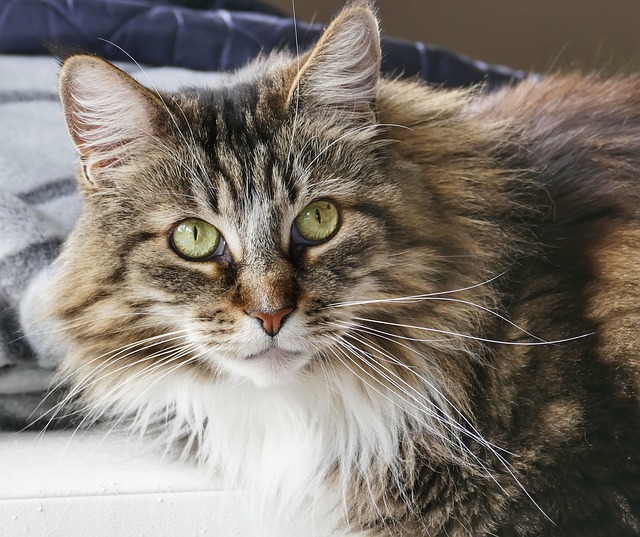
Label: gatto